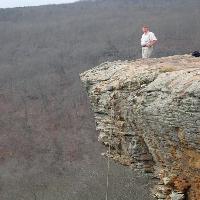
Weather: cloudy or overcast